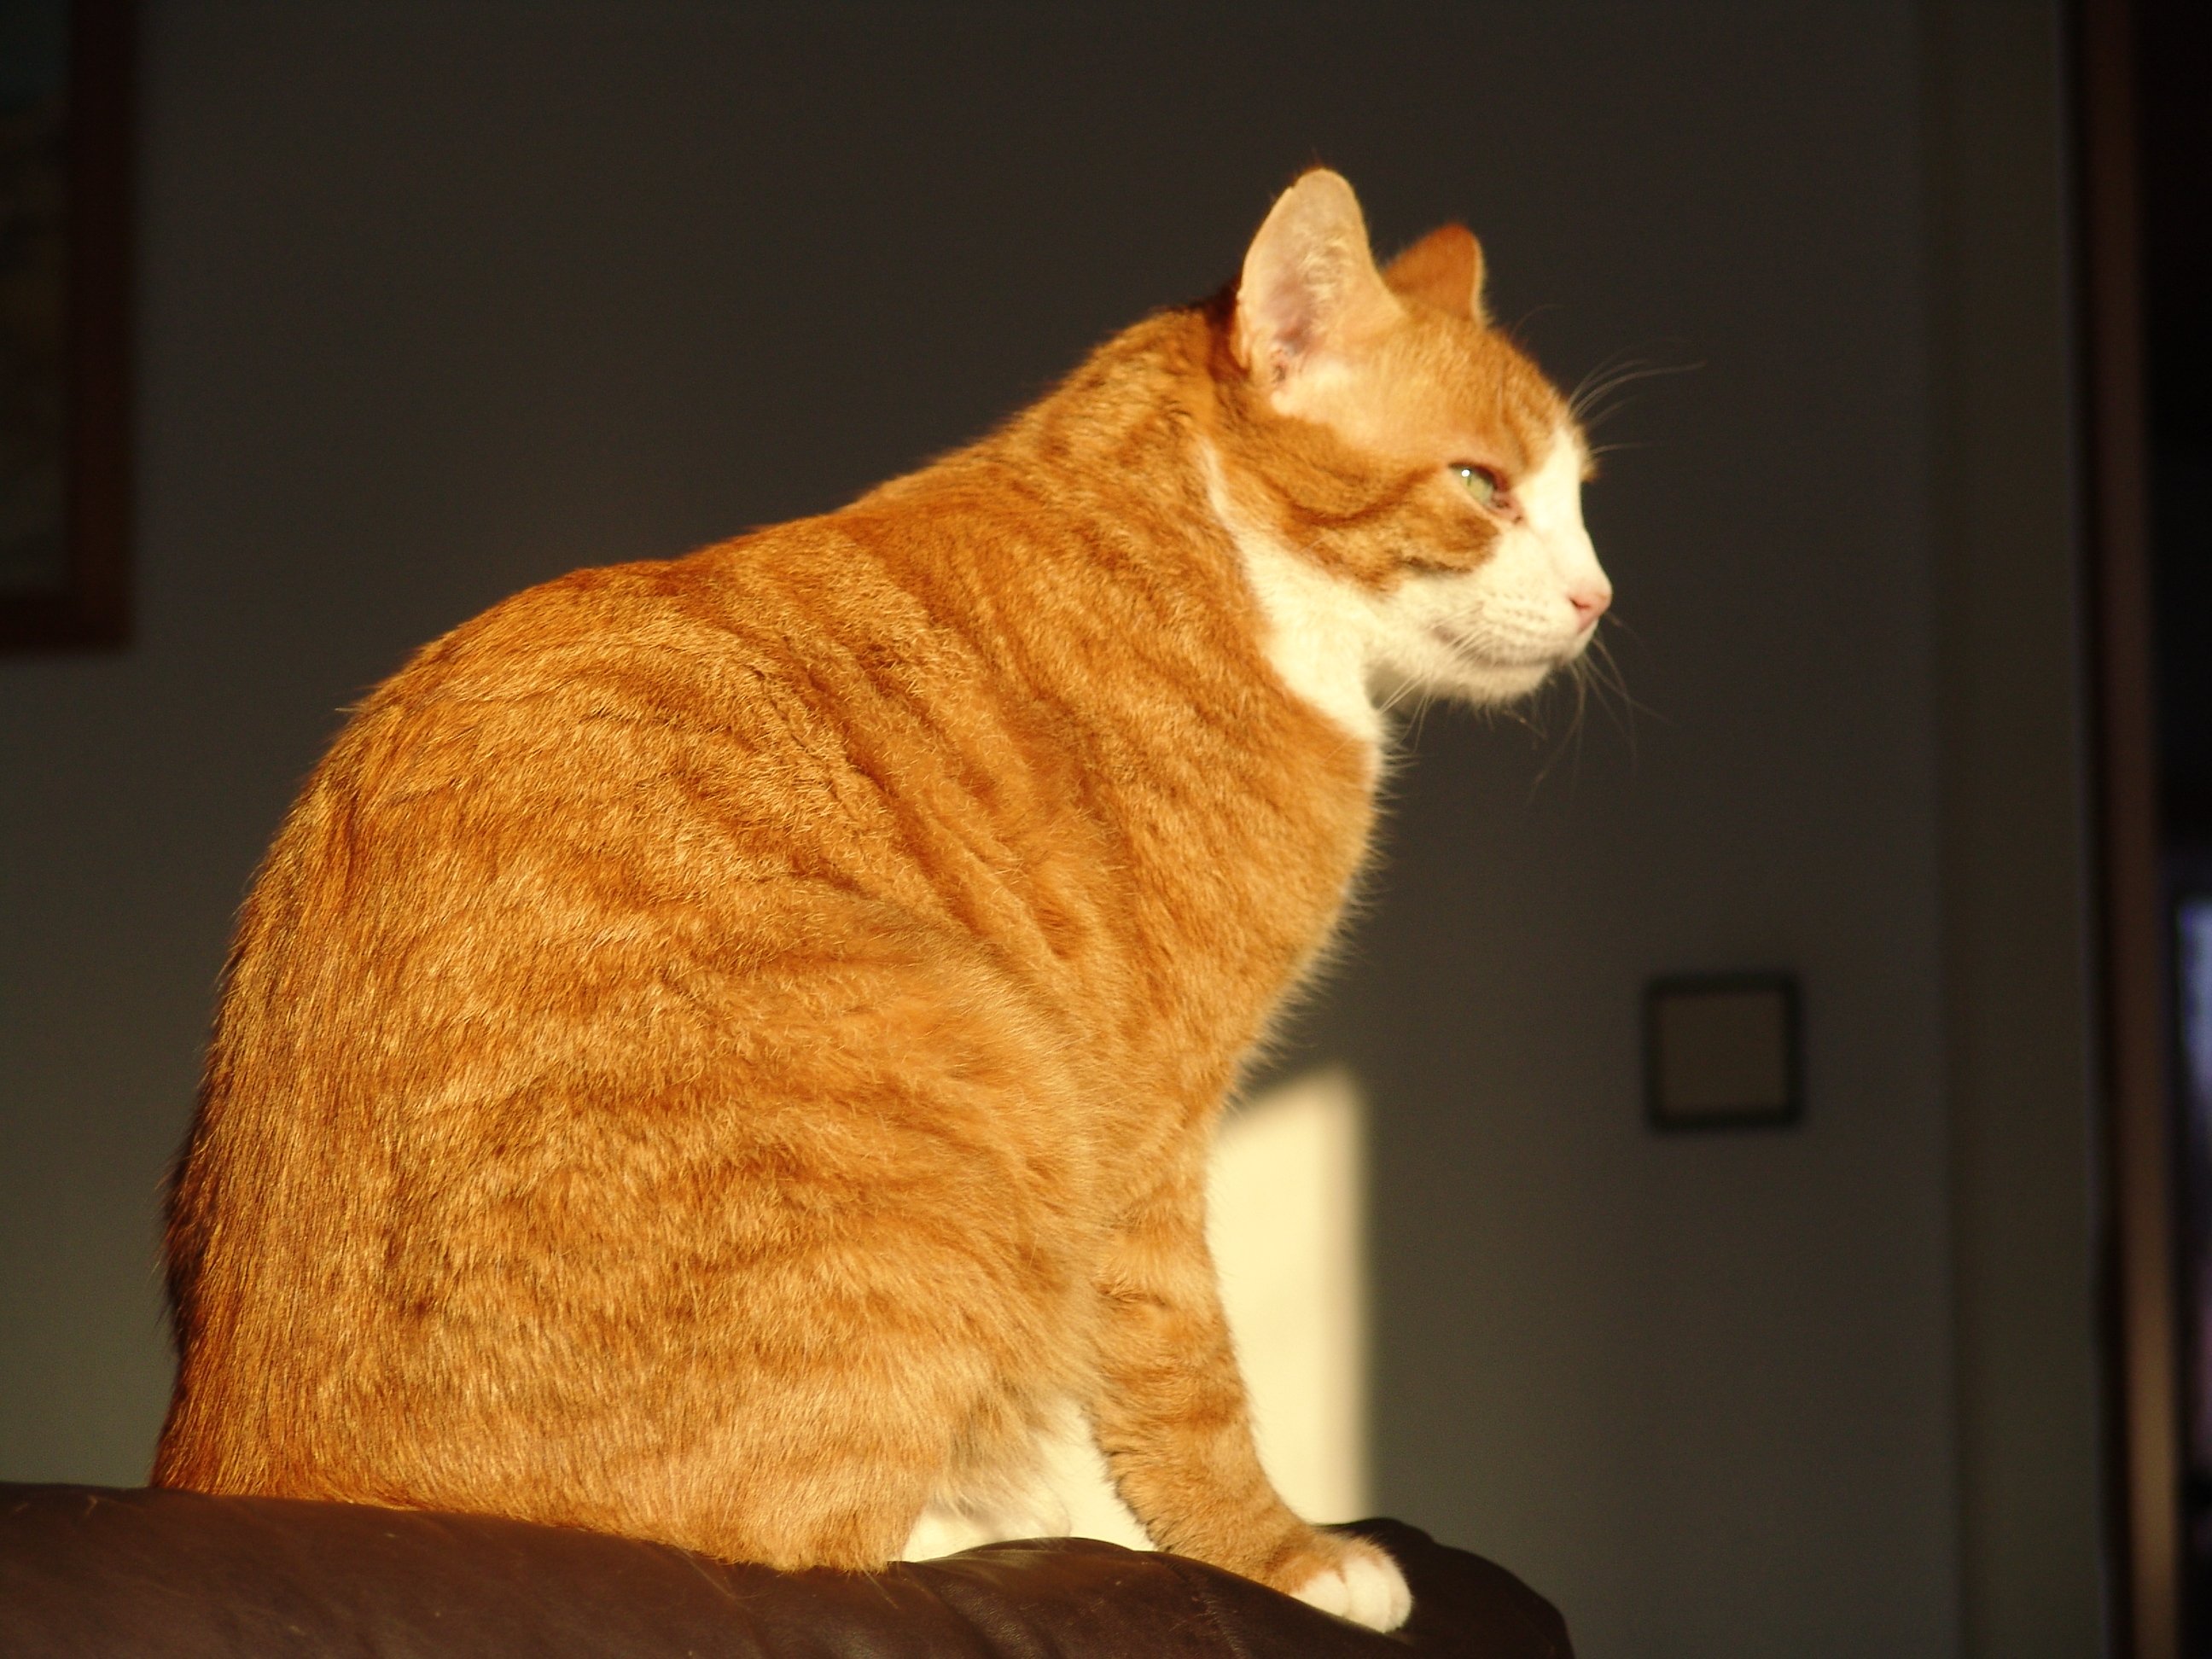
cat, mammal, nose, whiskers, animals, vertebrate, abyssinian, tabby cat, bengal, small to medium sized cats, cat like mammal, domestic short haired cat